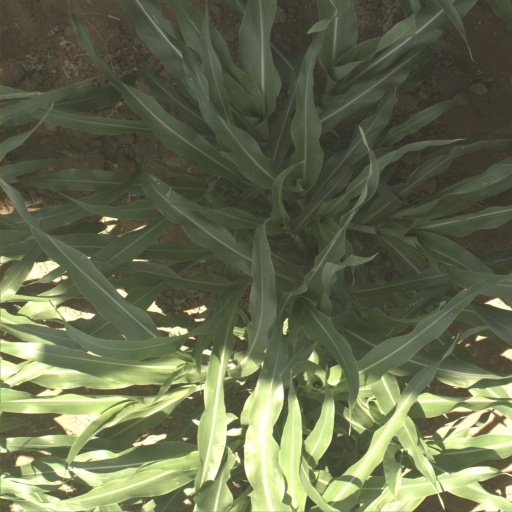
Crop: sorghum